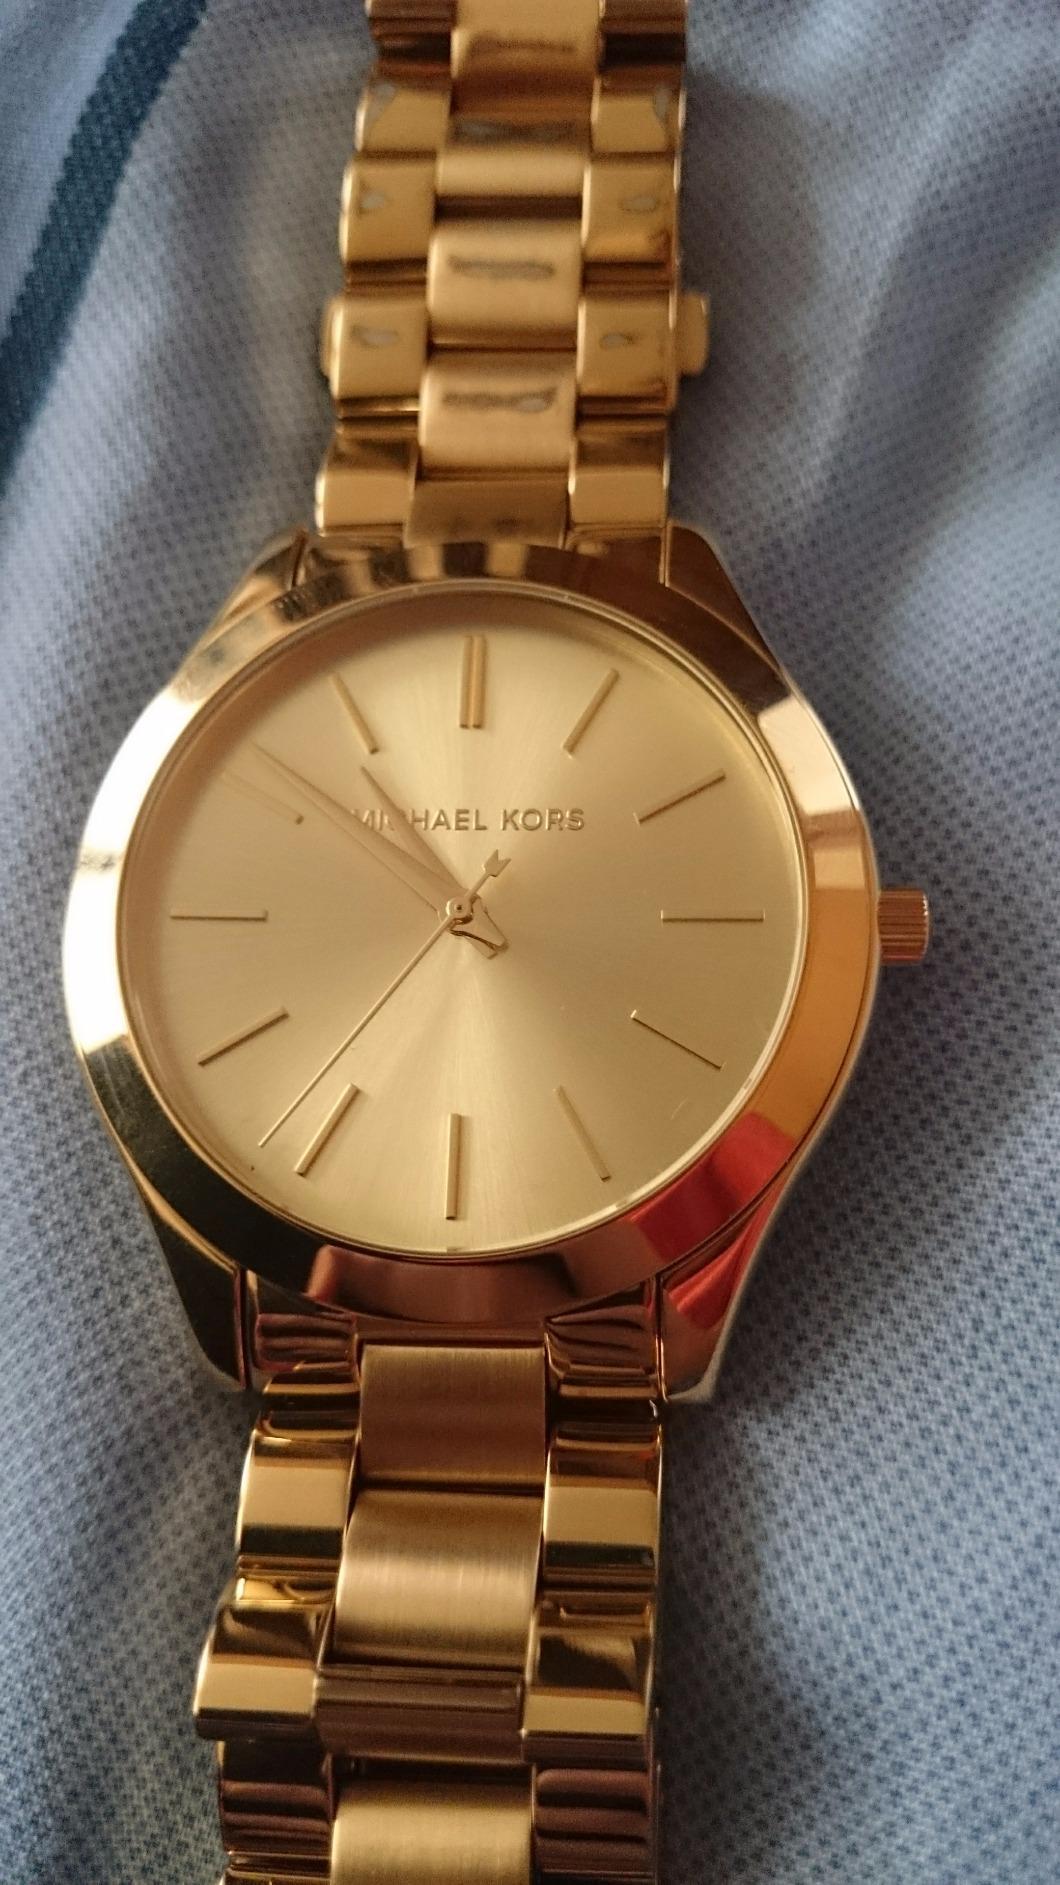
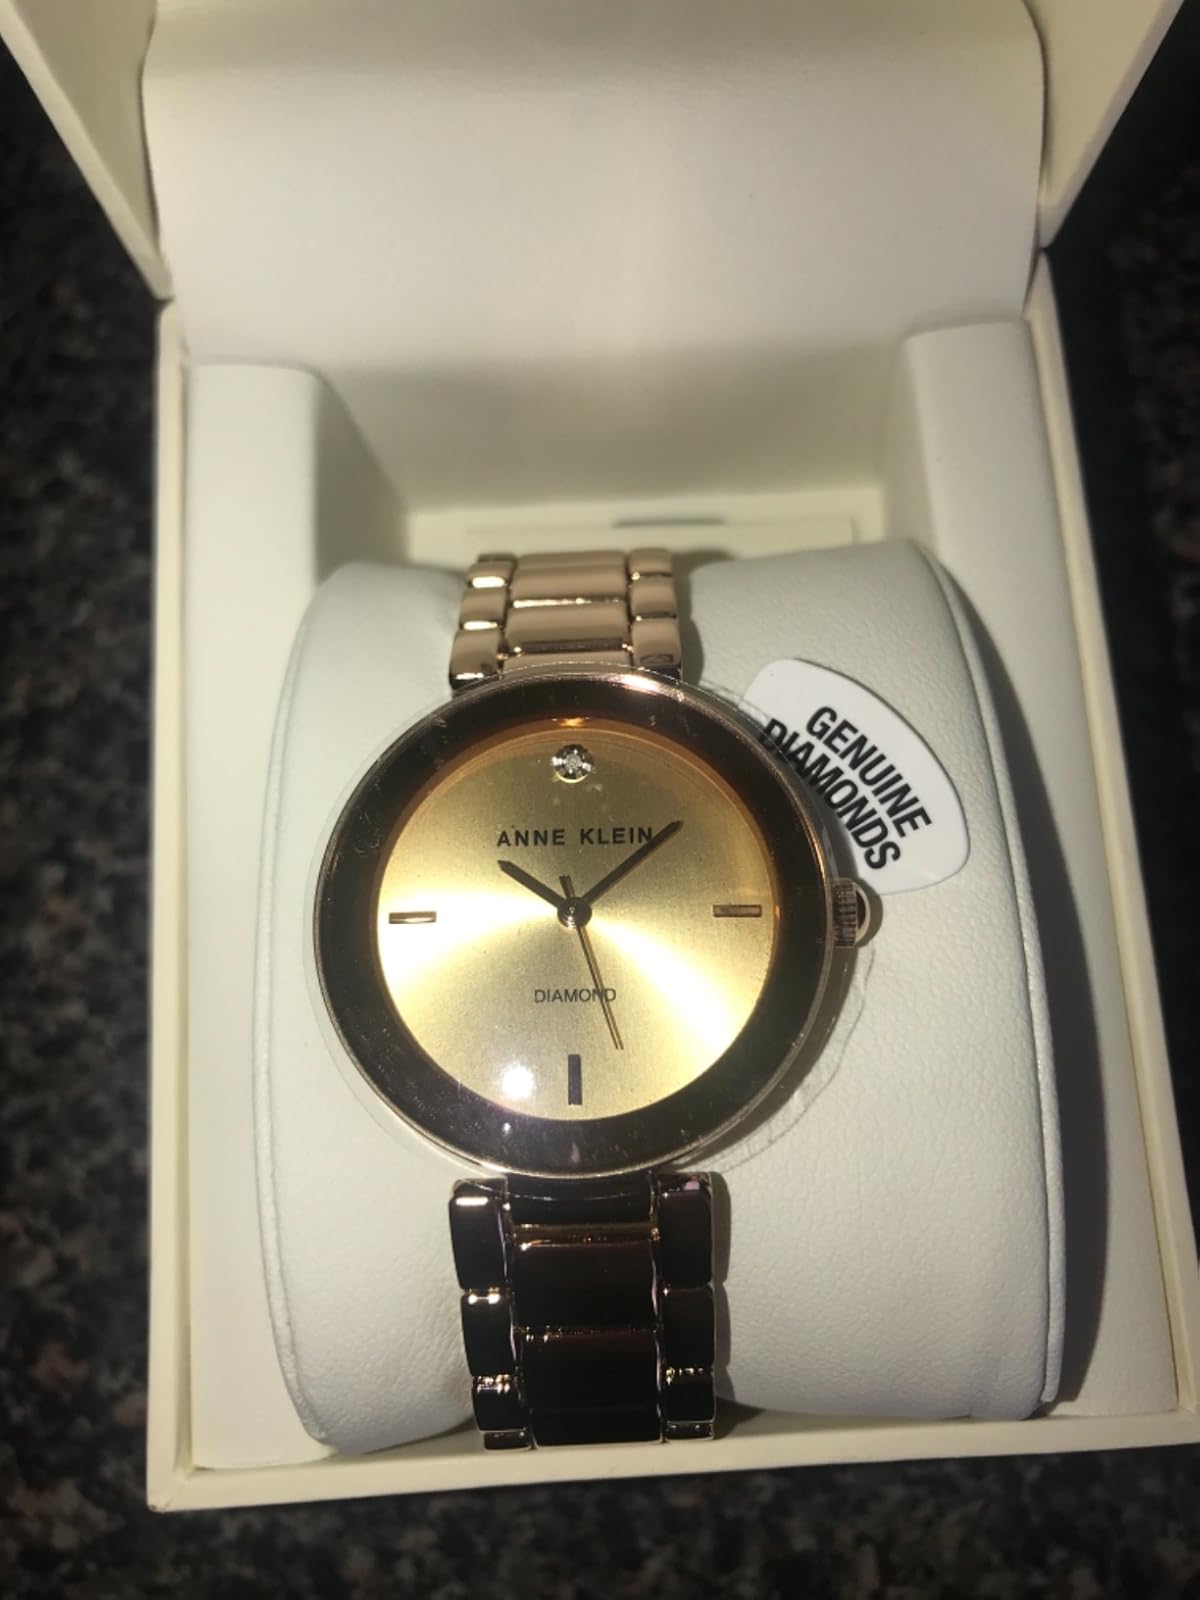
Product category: accessories_watch
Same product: no